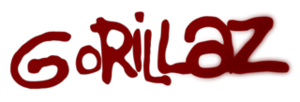
Gorillaz
Gorillaz er et britisk virtuelt tegneserieband. Gorillaz optræder på deres cover, i musikvideoer og på plakater som tegneseriefigurer. Til en live-koncert havde de forberedt et hologramshow, hvor tegneseriefigurene så ud til at stå på scenen og spille. Denne koncert blev dog aflyst, pga. budgetproblemer.